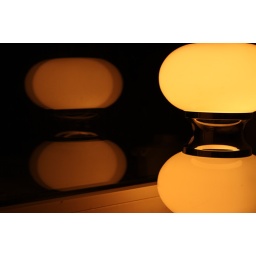
i love this lamp and the reflection it makes in the window next to my bed. / 090513 / (66/365)